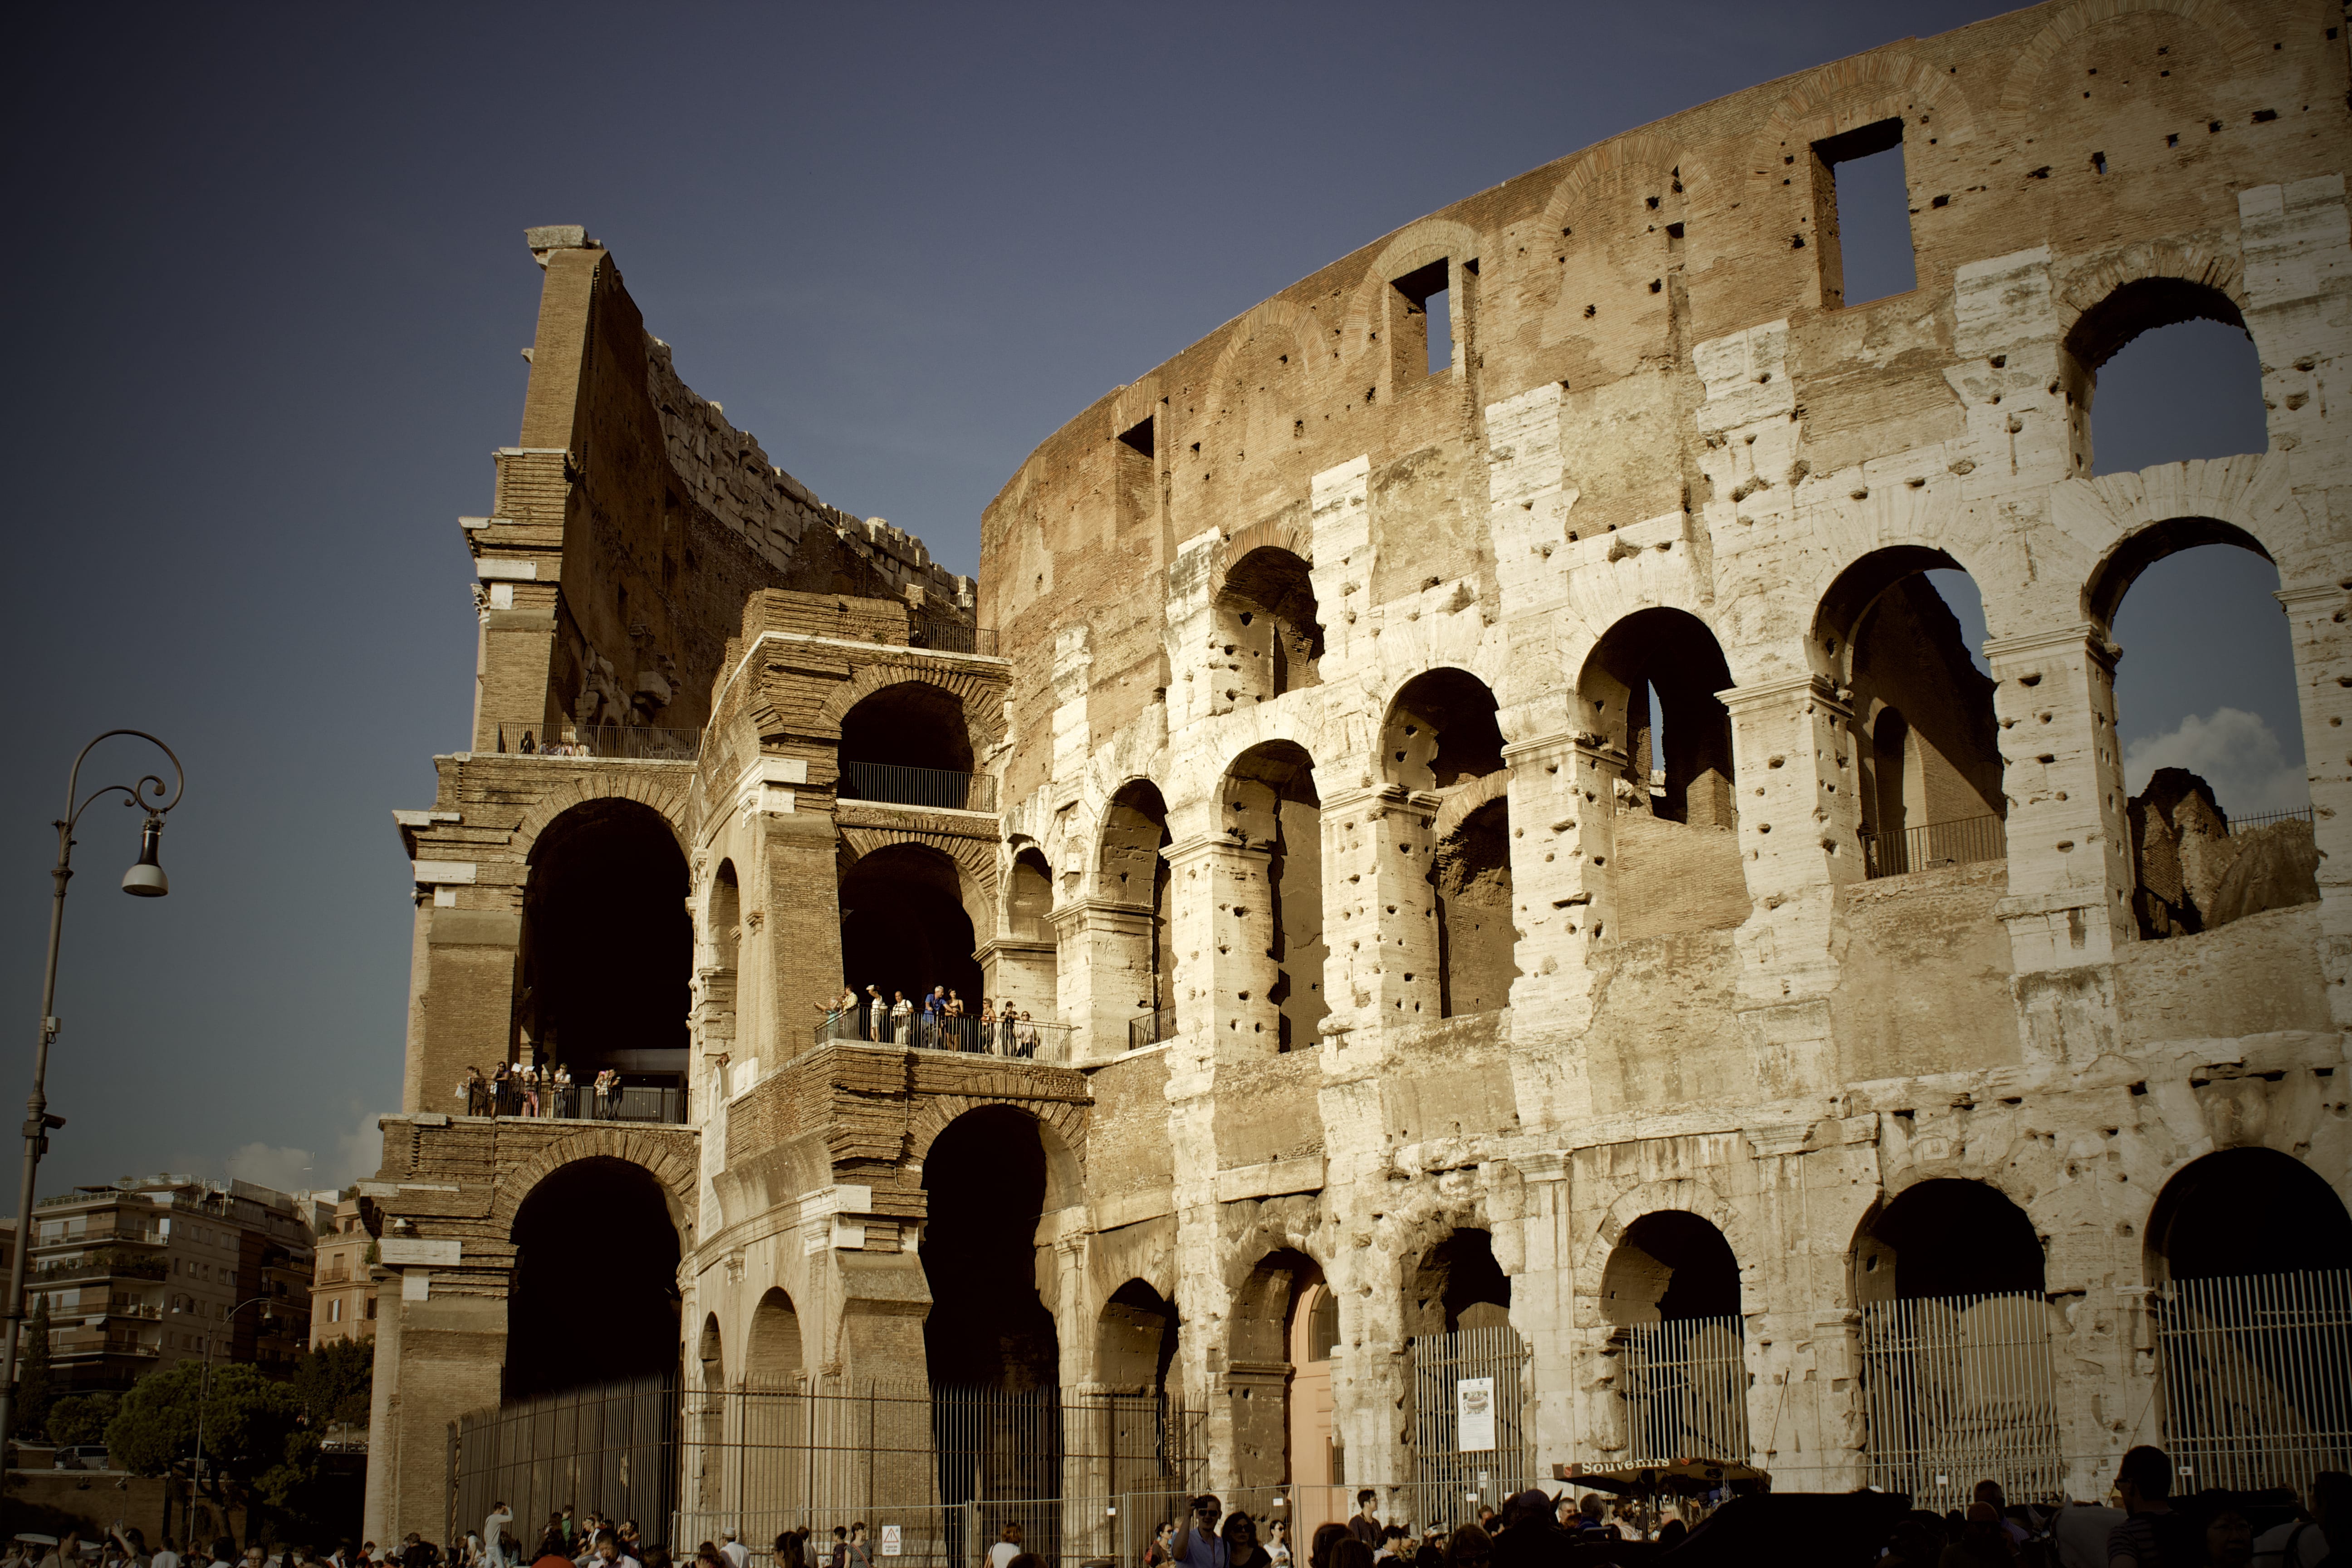
landmark, historic site, architecture, arch, holy places, ancient history, ancient roman architecture, ancient rome, building, arcade, ruins, history, medieval architecture, amphitheatre, sky, caravanserai, classical architecture, tourist attraction, tourism, facade, fortification, wonders of the world, unesco world heritage site